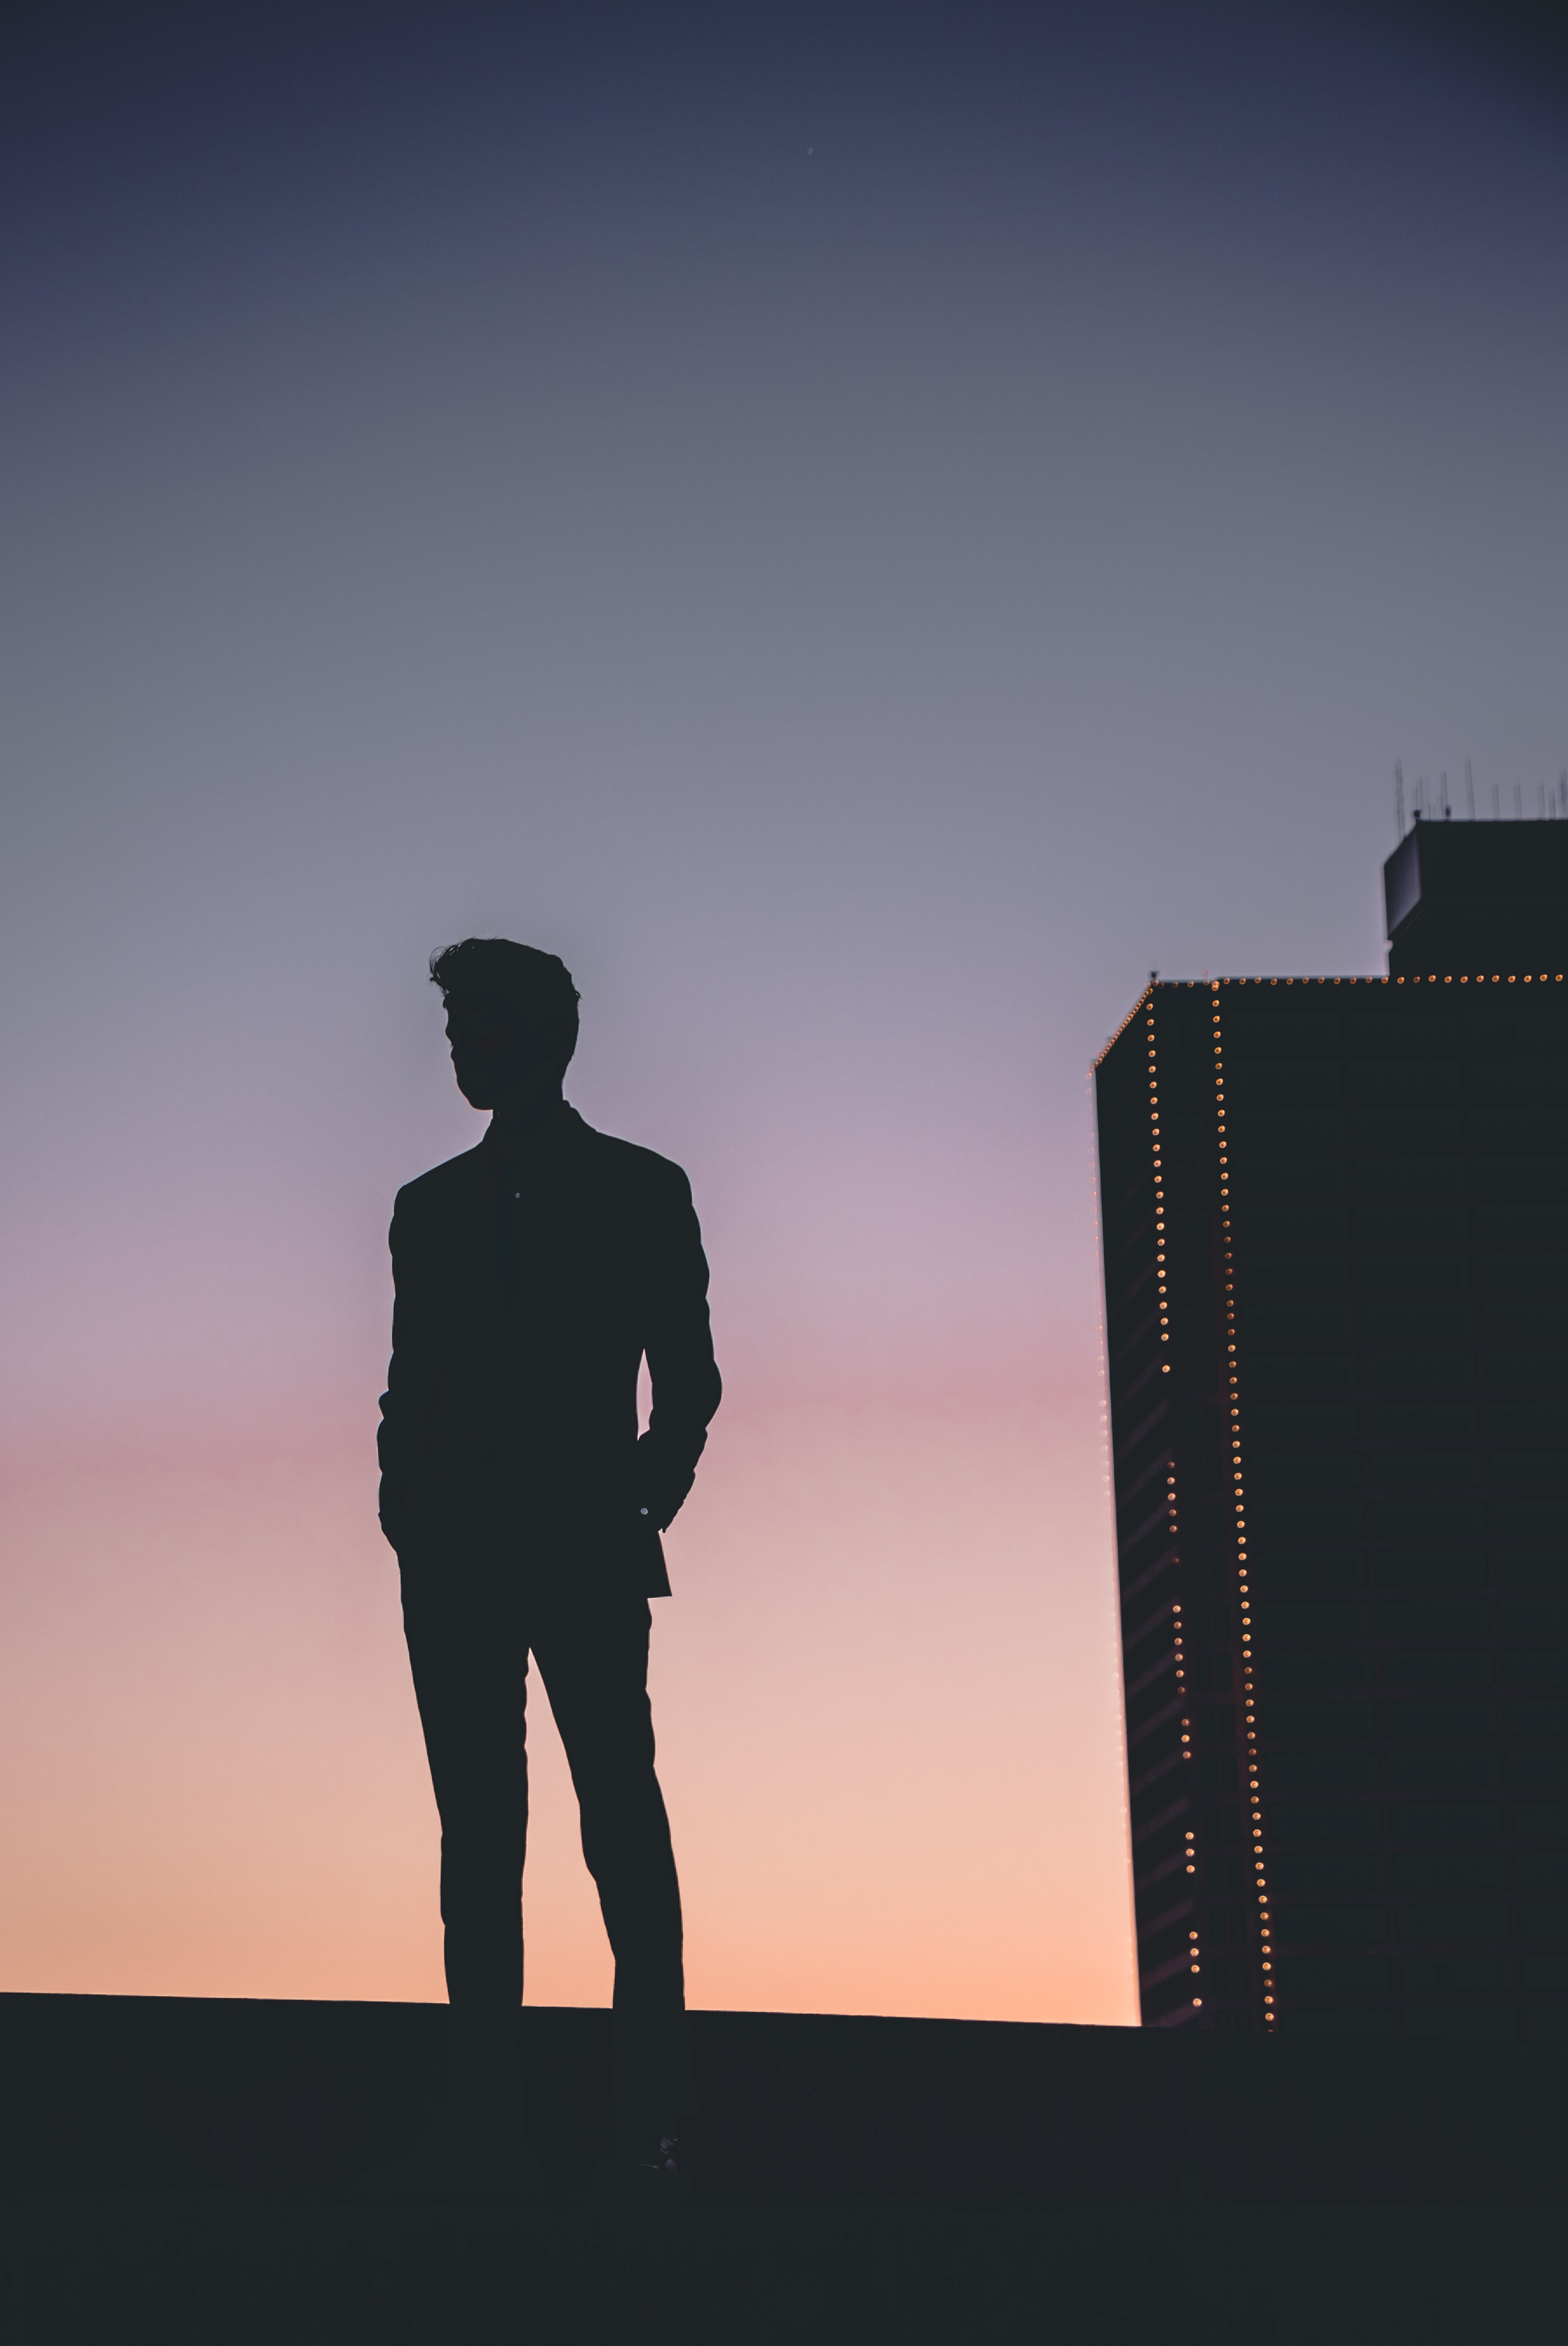
sky, silhouette, standing, sunset, shadow, evening